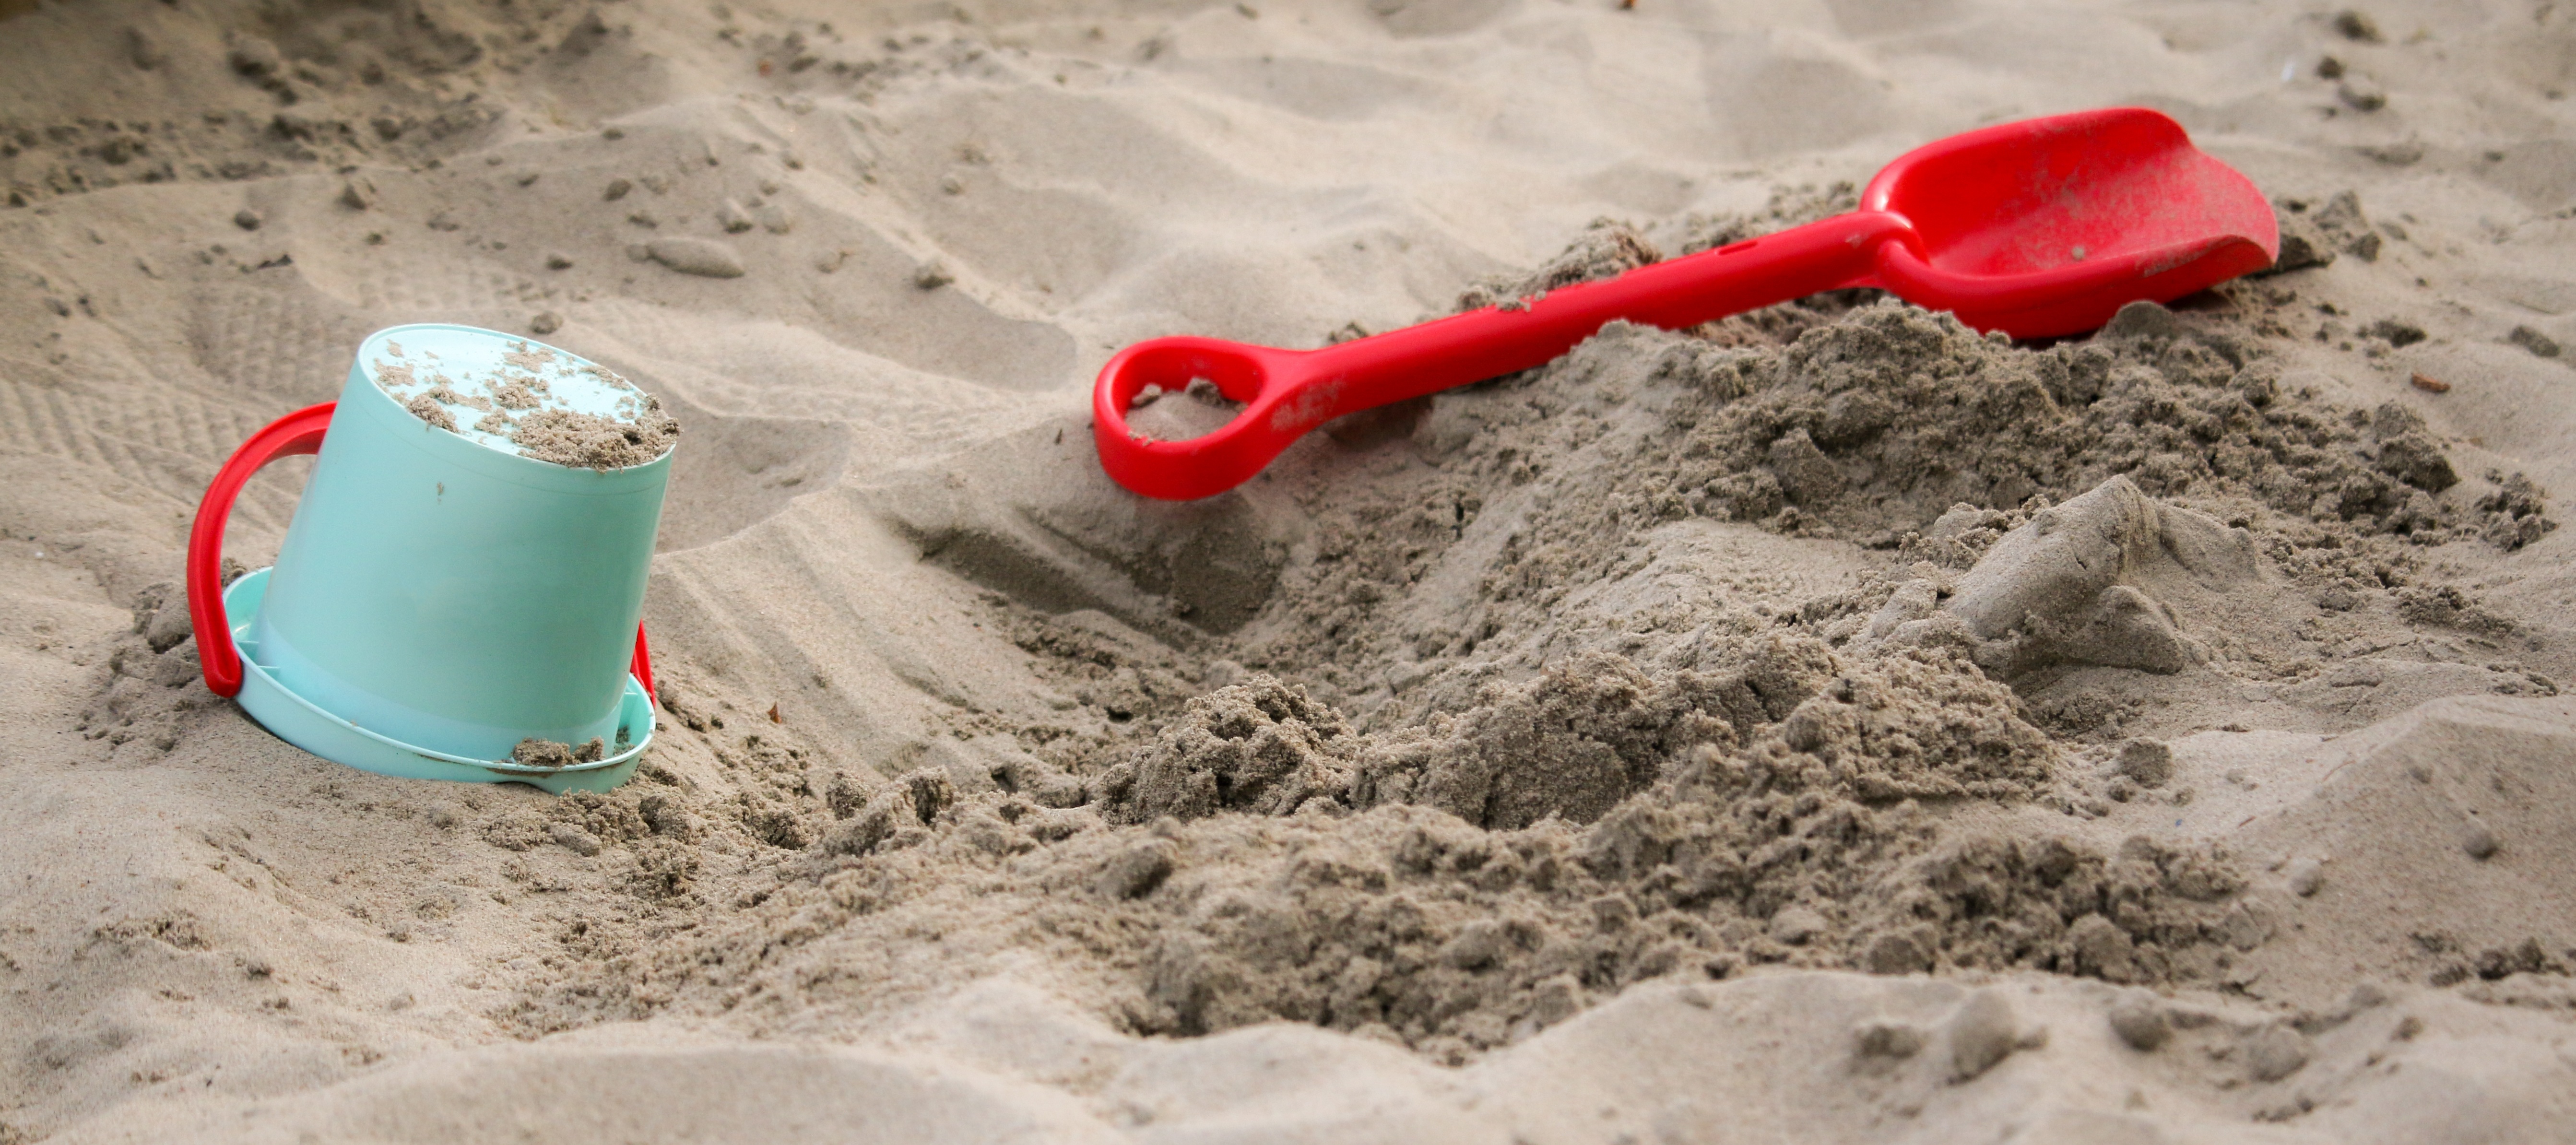
beach, nature, outdoor, sand, game, play, plastic, cute, summer, recreation, young, red, youth, holiday, soil, child, empty, still life, childhood, material, bucket, close up, family, children, fun, focus, happy, toys, shovel, luck, entertainment, sandbox, no people, children's playground, playing field, free time, lol, enjoyable, play along